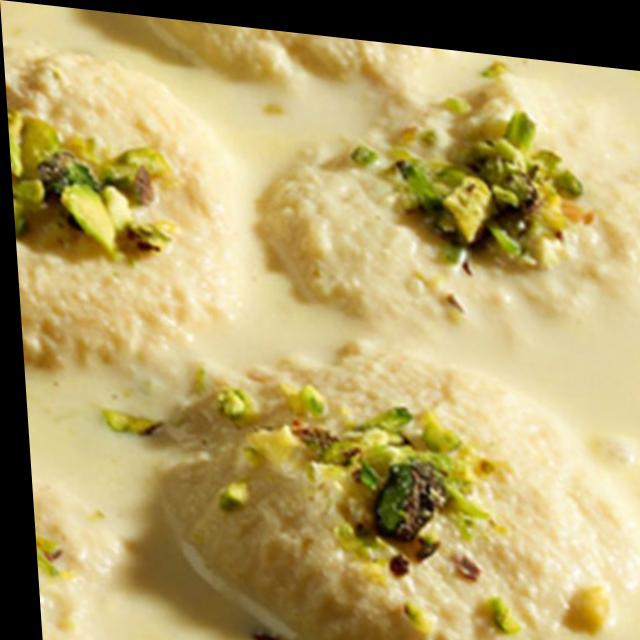
Dish: ras_malai